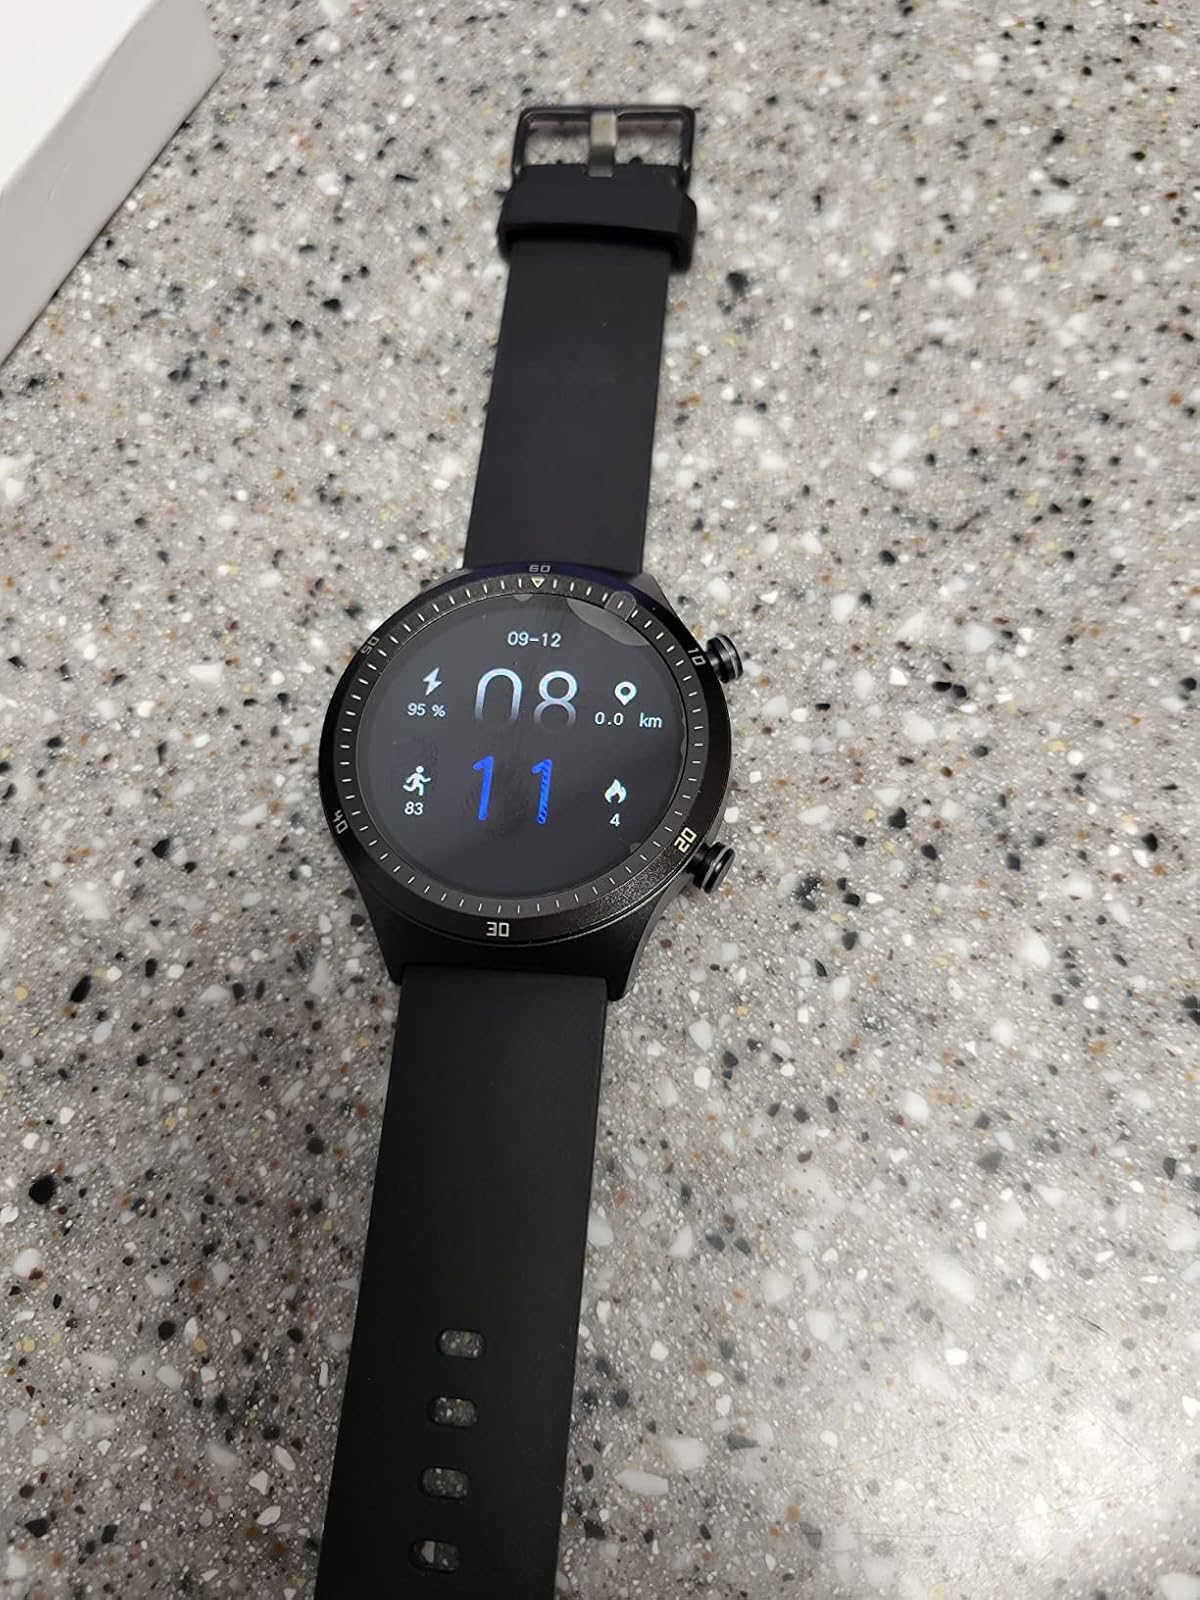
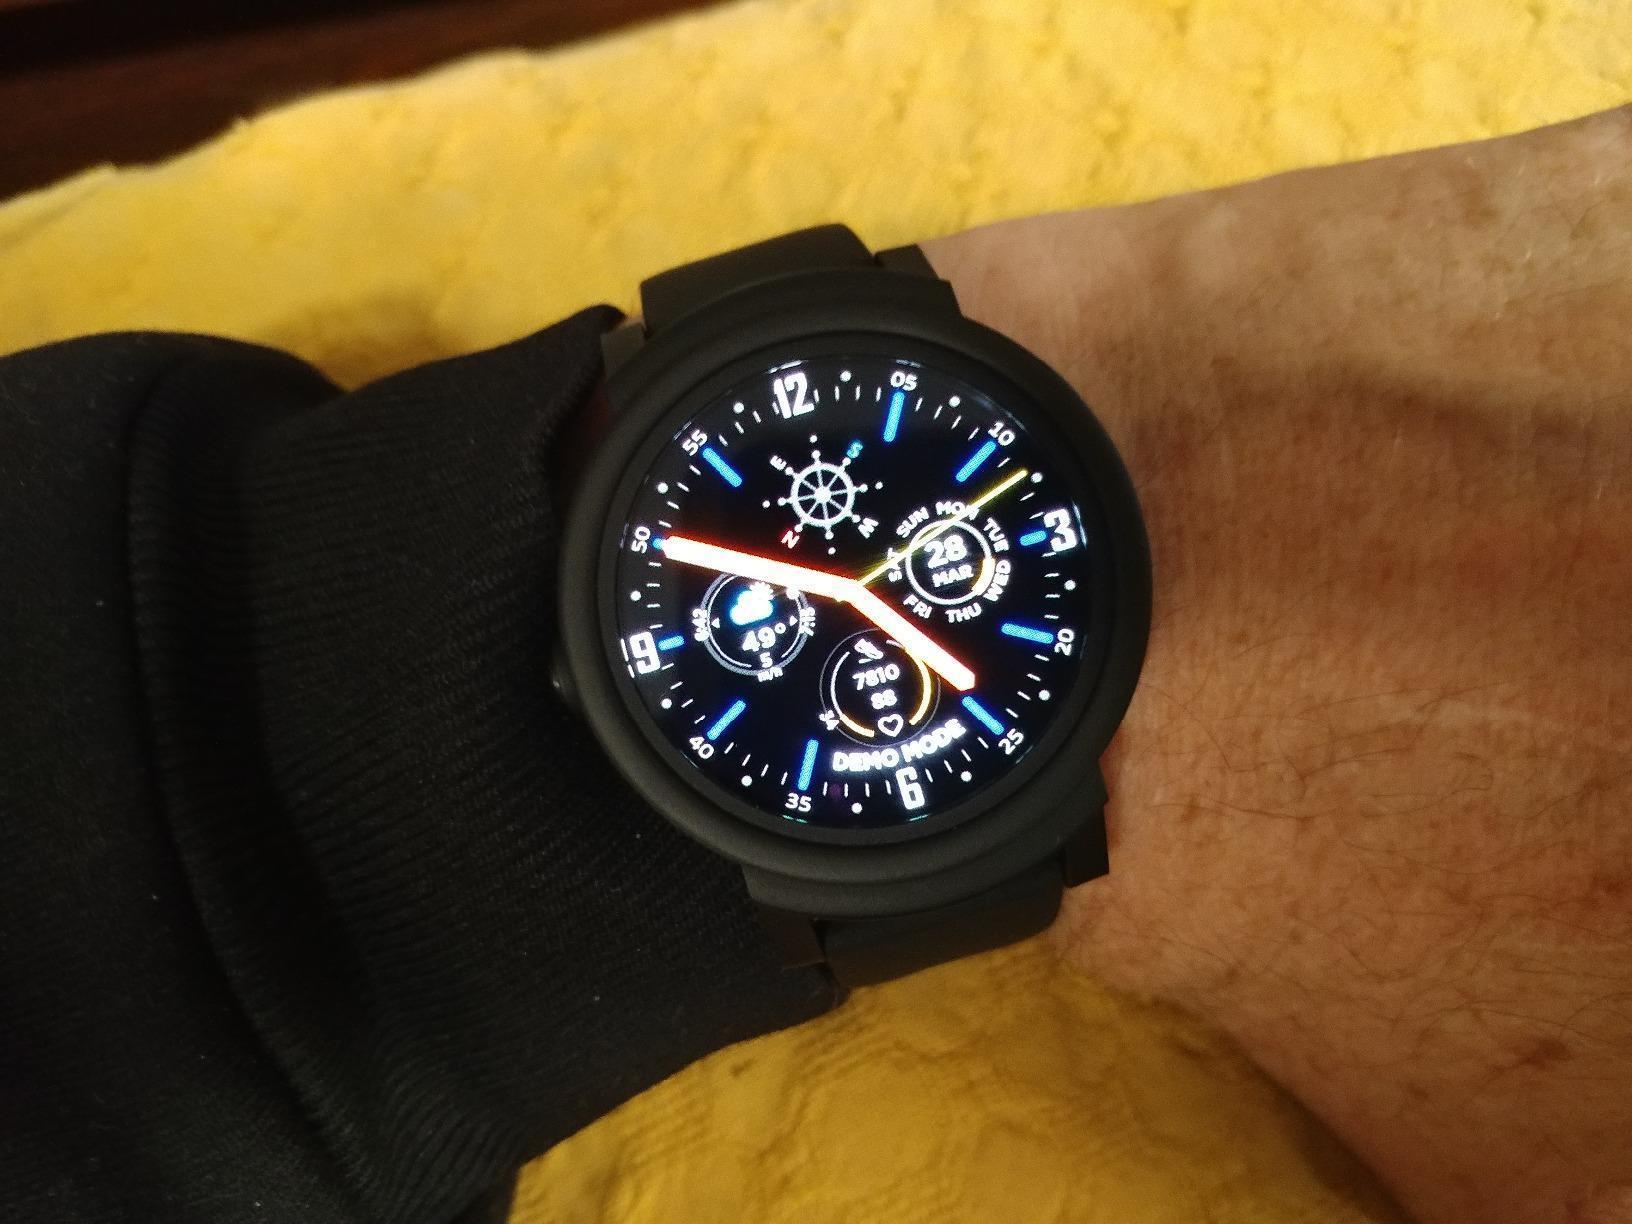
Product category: smartwatch
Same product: no